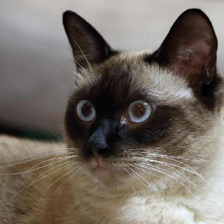
Label: animals